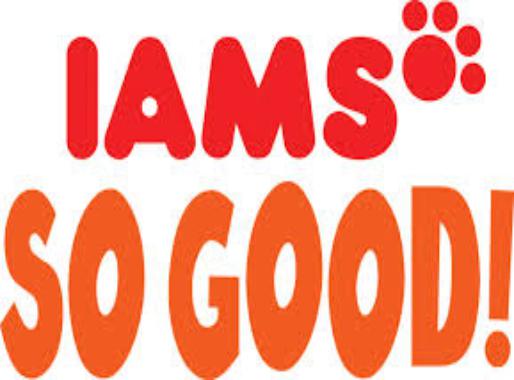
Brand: Iams
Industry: Food